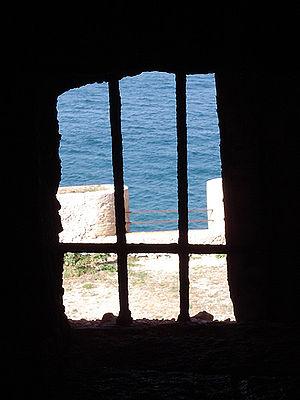
Le château d'If est une forteresse française édifiée sur les ordres du roi François Iᵉʳ, entre 1527 et 1529 sur l'îlot d'If de l'archipel du Frioul, proche des îles de Ratonneau et Pomègues au centre de la rade de Marseille.